Elgin, Quebec

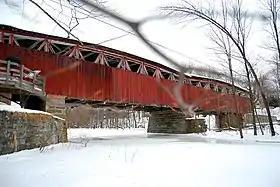
Powerscourt Covered Bridge over the Châteauguay River

A rural art and music centre offers a full summer program of professional entertainment and cultural events in a renovated old church, now named Kelso Hall. Run by community volunteers Kim Moss, Nora Quinn, and Cathleen Johnston, Kelso Hall has been host to comedian Lorne Elliott, classical string quartets, silent movies with piano accompaniment, slide-music presentations, exhibits of art, and more. (Since 2013, this project has been closed)